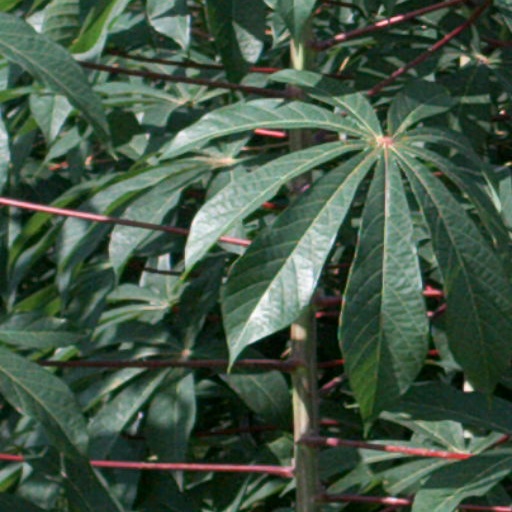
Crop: cassava